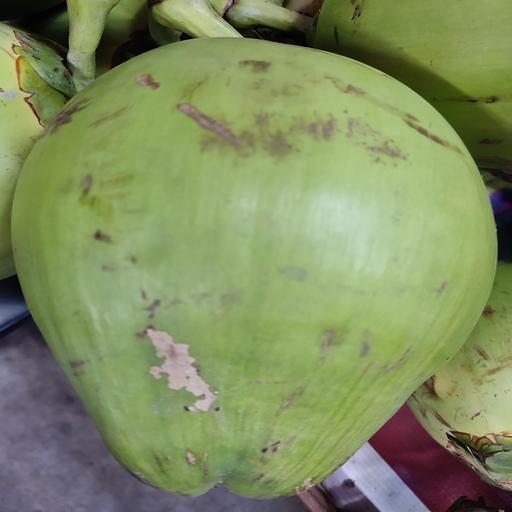
Crop type: Green Coconut